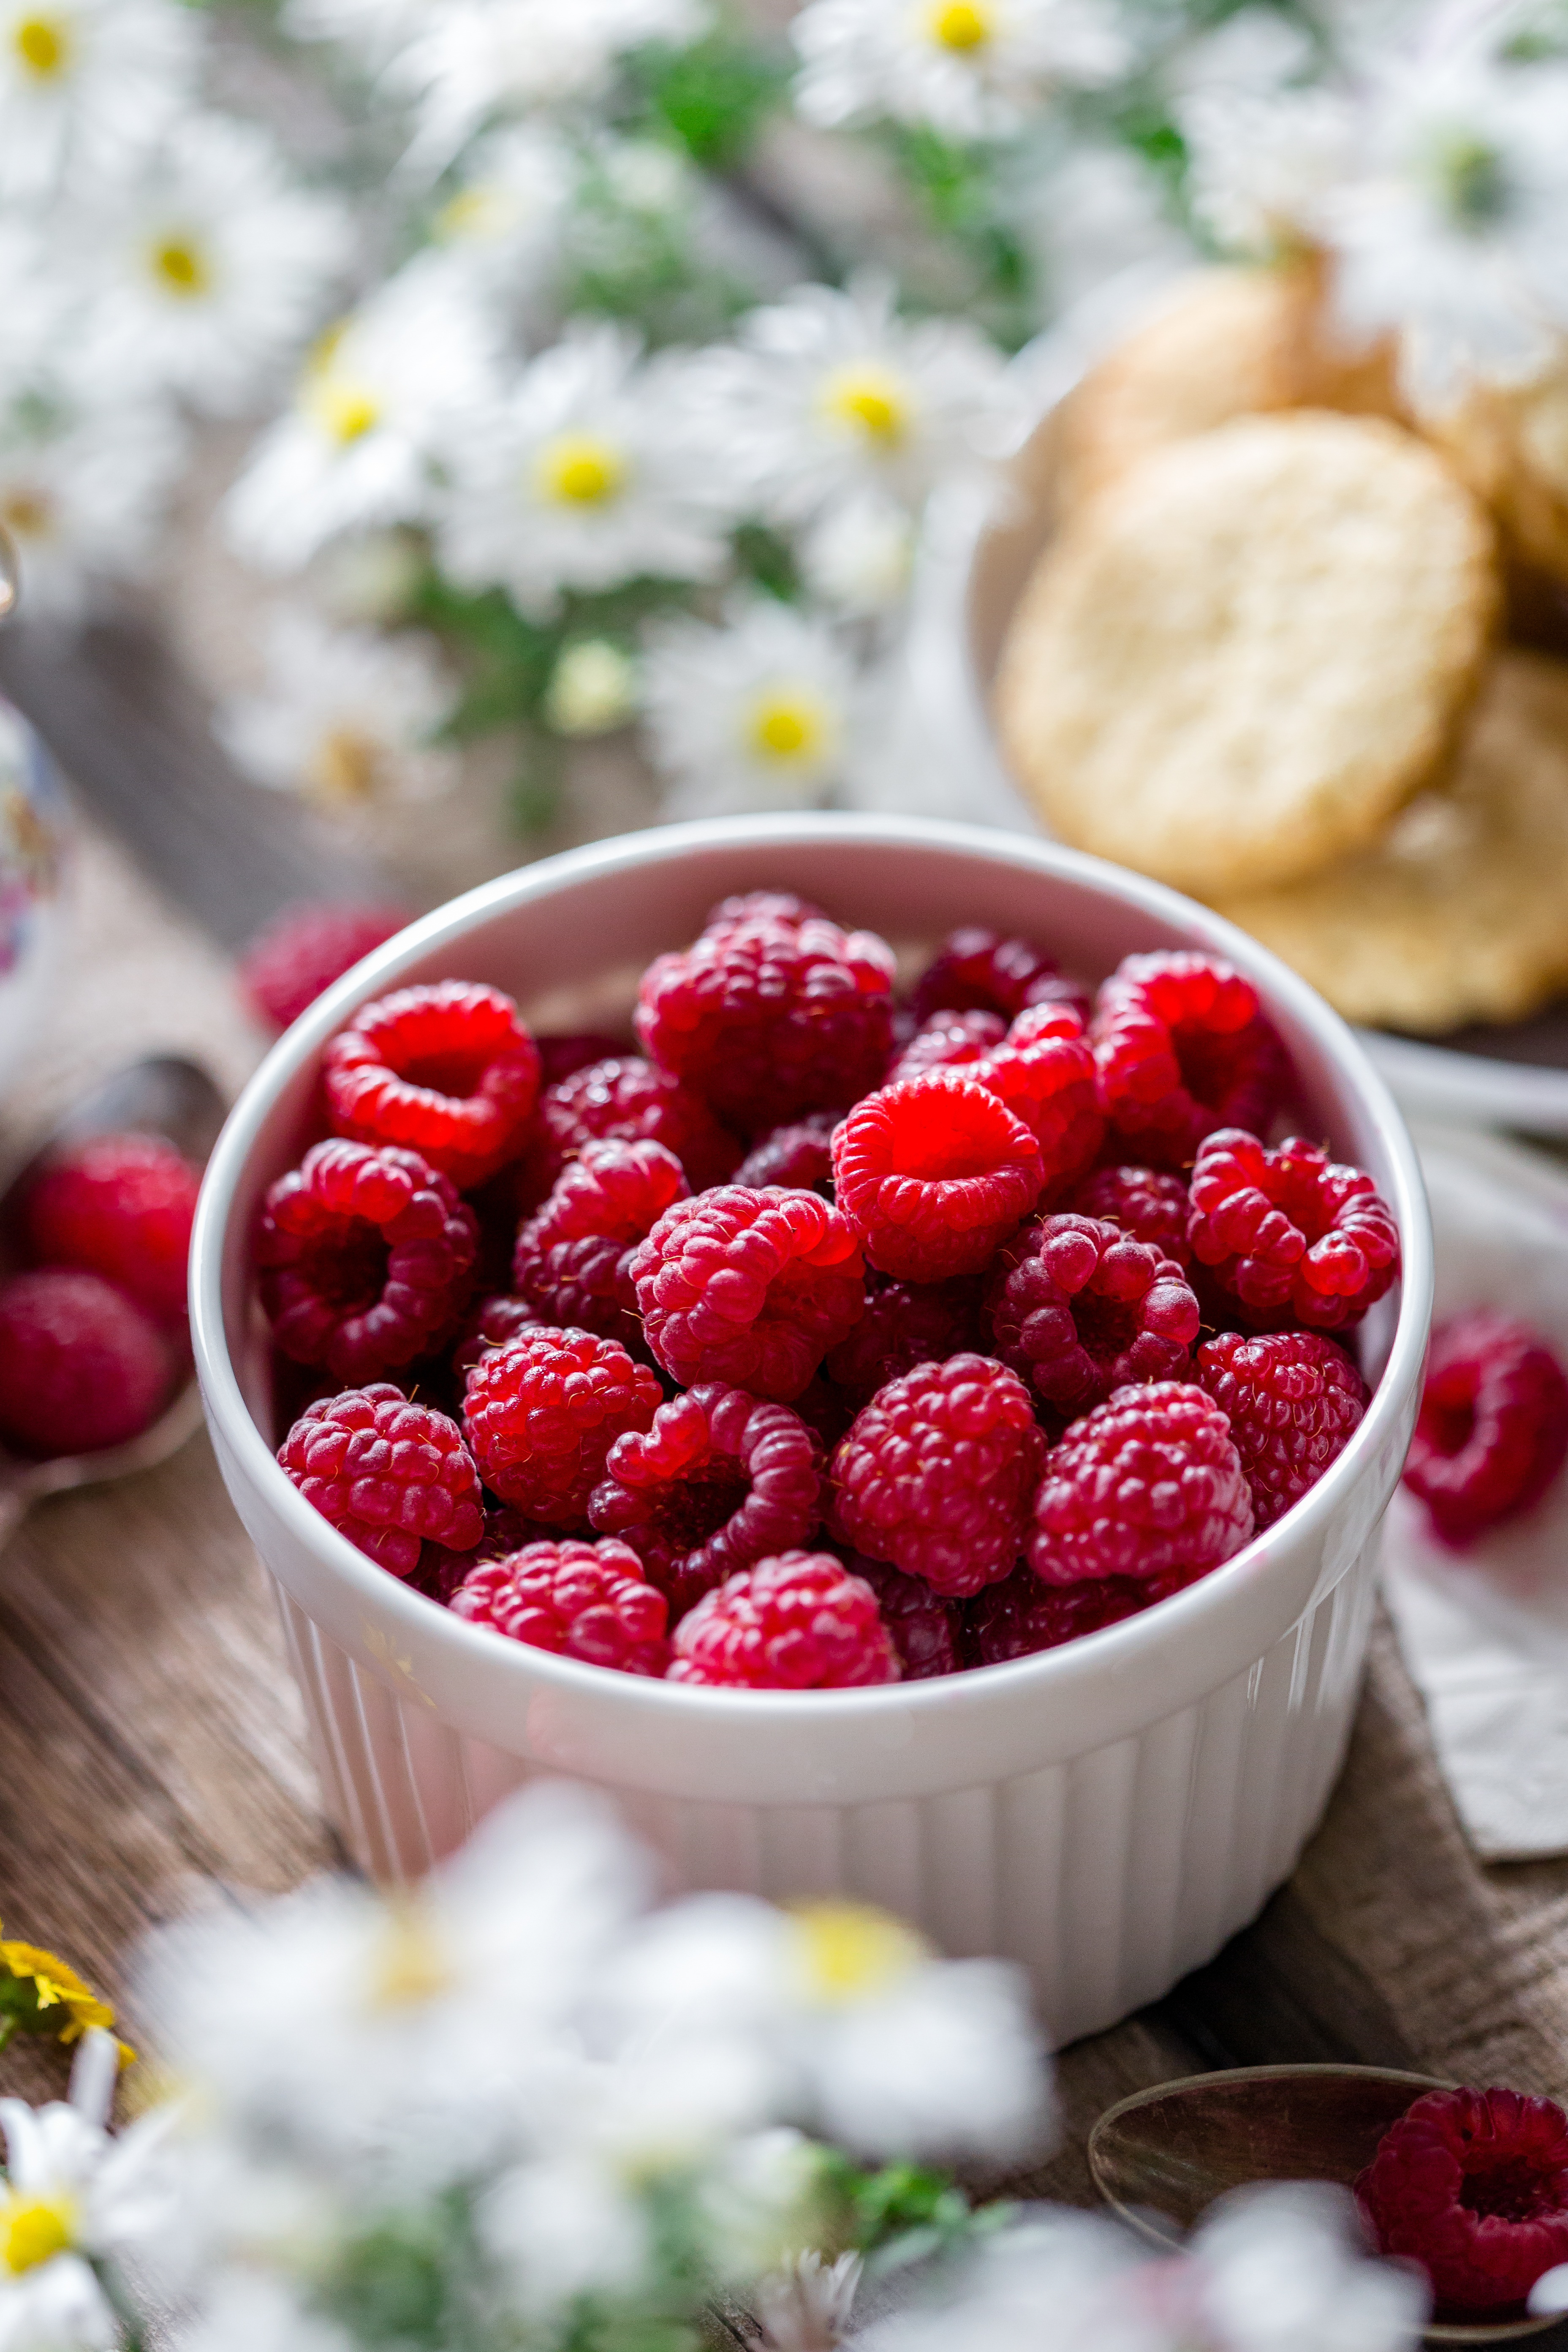
table, nature, plant, sun, raspberry, fruit, berry, morning, summer, ripe, meal, food, red, harvest, produce, plate, garden, closeup, breakfast, dessert, still life, cranberry, tasty, dacha, vitamins, appetizing, berries of a raspberry, ripe raspberry, pavlova, frutti di bosco